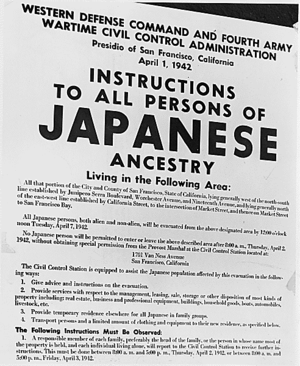
Affiche ordonnant l'internement des citoyens américains d'origine japonaise dans le comté de San Fransico, Californie.
L’internement des Nippo-américains est un événement historique de la Seconde Guerre mondiale qui a vu la déportation et l'incarcération d'environ 120 000 civils ressortissants japonais et américains d'origine japonaise dans des Centres de relogement précaires et éloignés.
Le décret présidentiel 9066 est un ordre exécutif de la Seconde Guerre mondiale qui fut promulgué par le président américain Franklin Delano Roosevelt le 19 février 1942. En sa qualité de commandant en chef des pouvoirs de guerre, le décret lui permit d'enfermer certains groupes ethniques dans des camps de concentration par mesure de prévention. L'objectif était ainsi d'empêcher les opérations d'espionnage ou de sabotage sur le territoire américain. Le décret fut avalisé par la Cour suprême dans l'arrêt Korematsu v. United States de 1944.